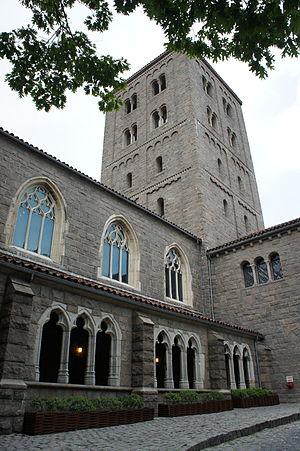
arcade de Froville 4
Froville est une commune française située dans le département de Meurthe-et-Moselle en région Grand Est.
Le prieuré de Froville-la-romane se situe sur la commune française de Froville, dans le département de Meurthe-et-Moselle, à équidistance des villes de Nancy et d'Épinal.